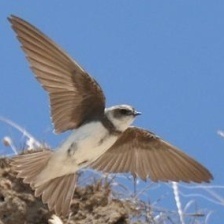
Species: SAND MARTIN
Scientific name: RIPARIA RIPARIA